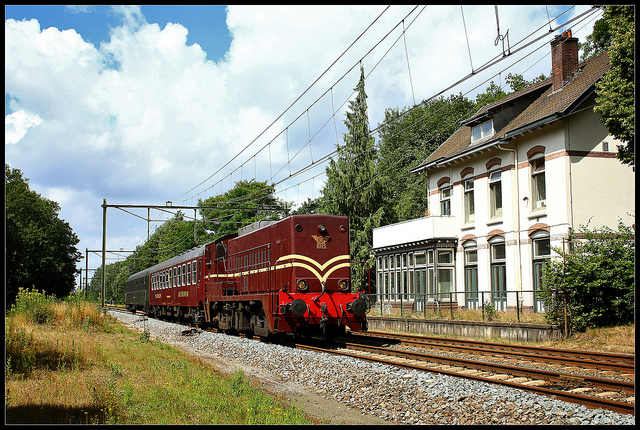
A train driving down the tracks beside a building.

a train on train tracks running by the side of a house.

The red train on the track is going by a white house.

A dark red train passes a stately mansion.

The train rumbles down the tracks behind a stucco house.